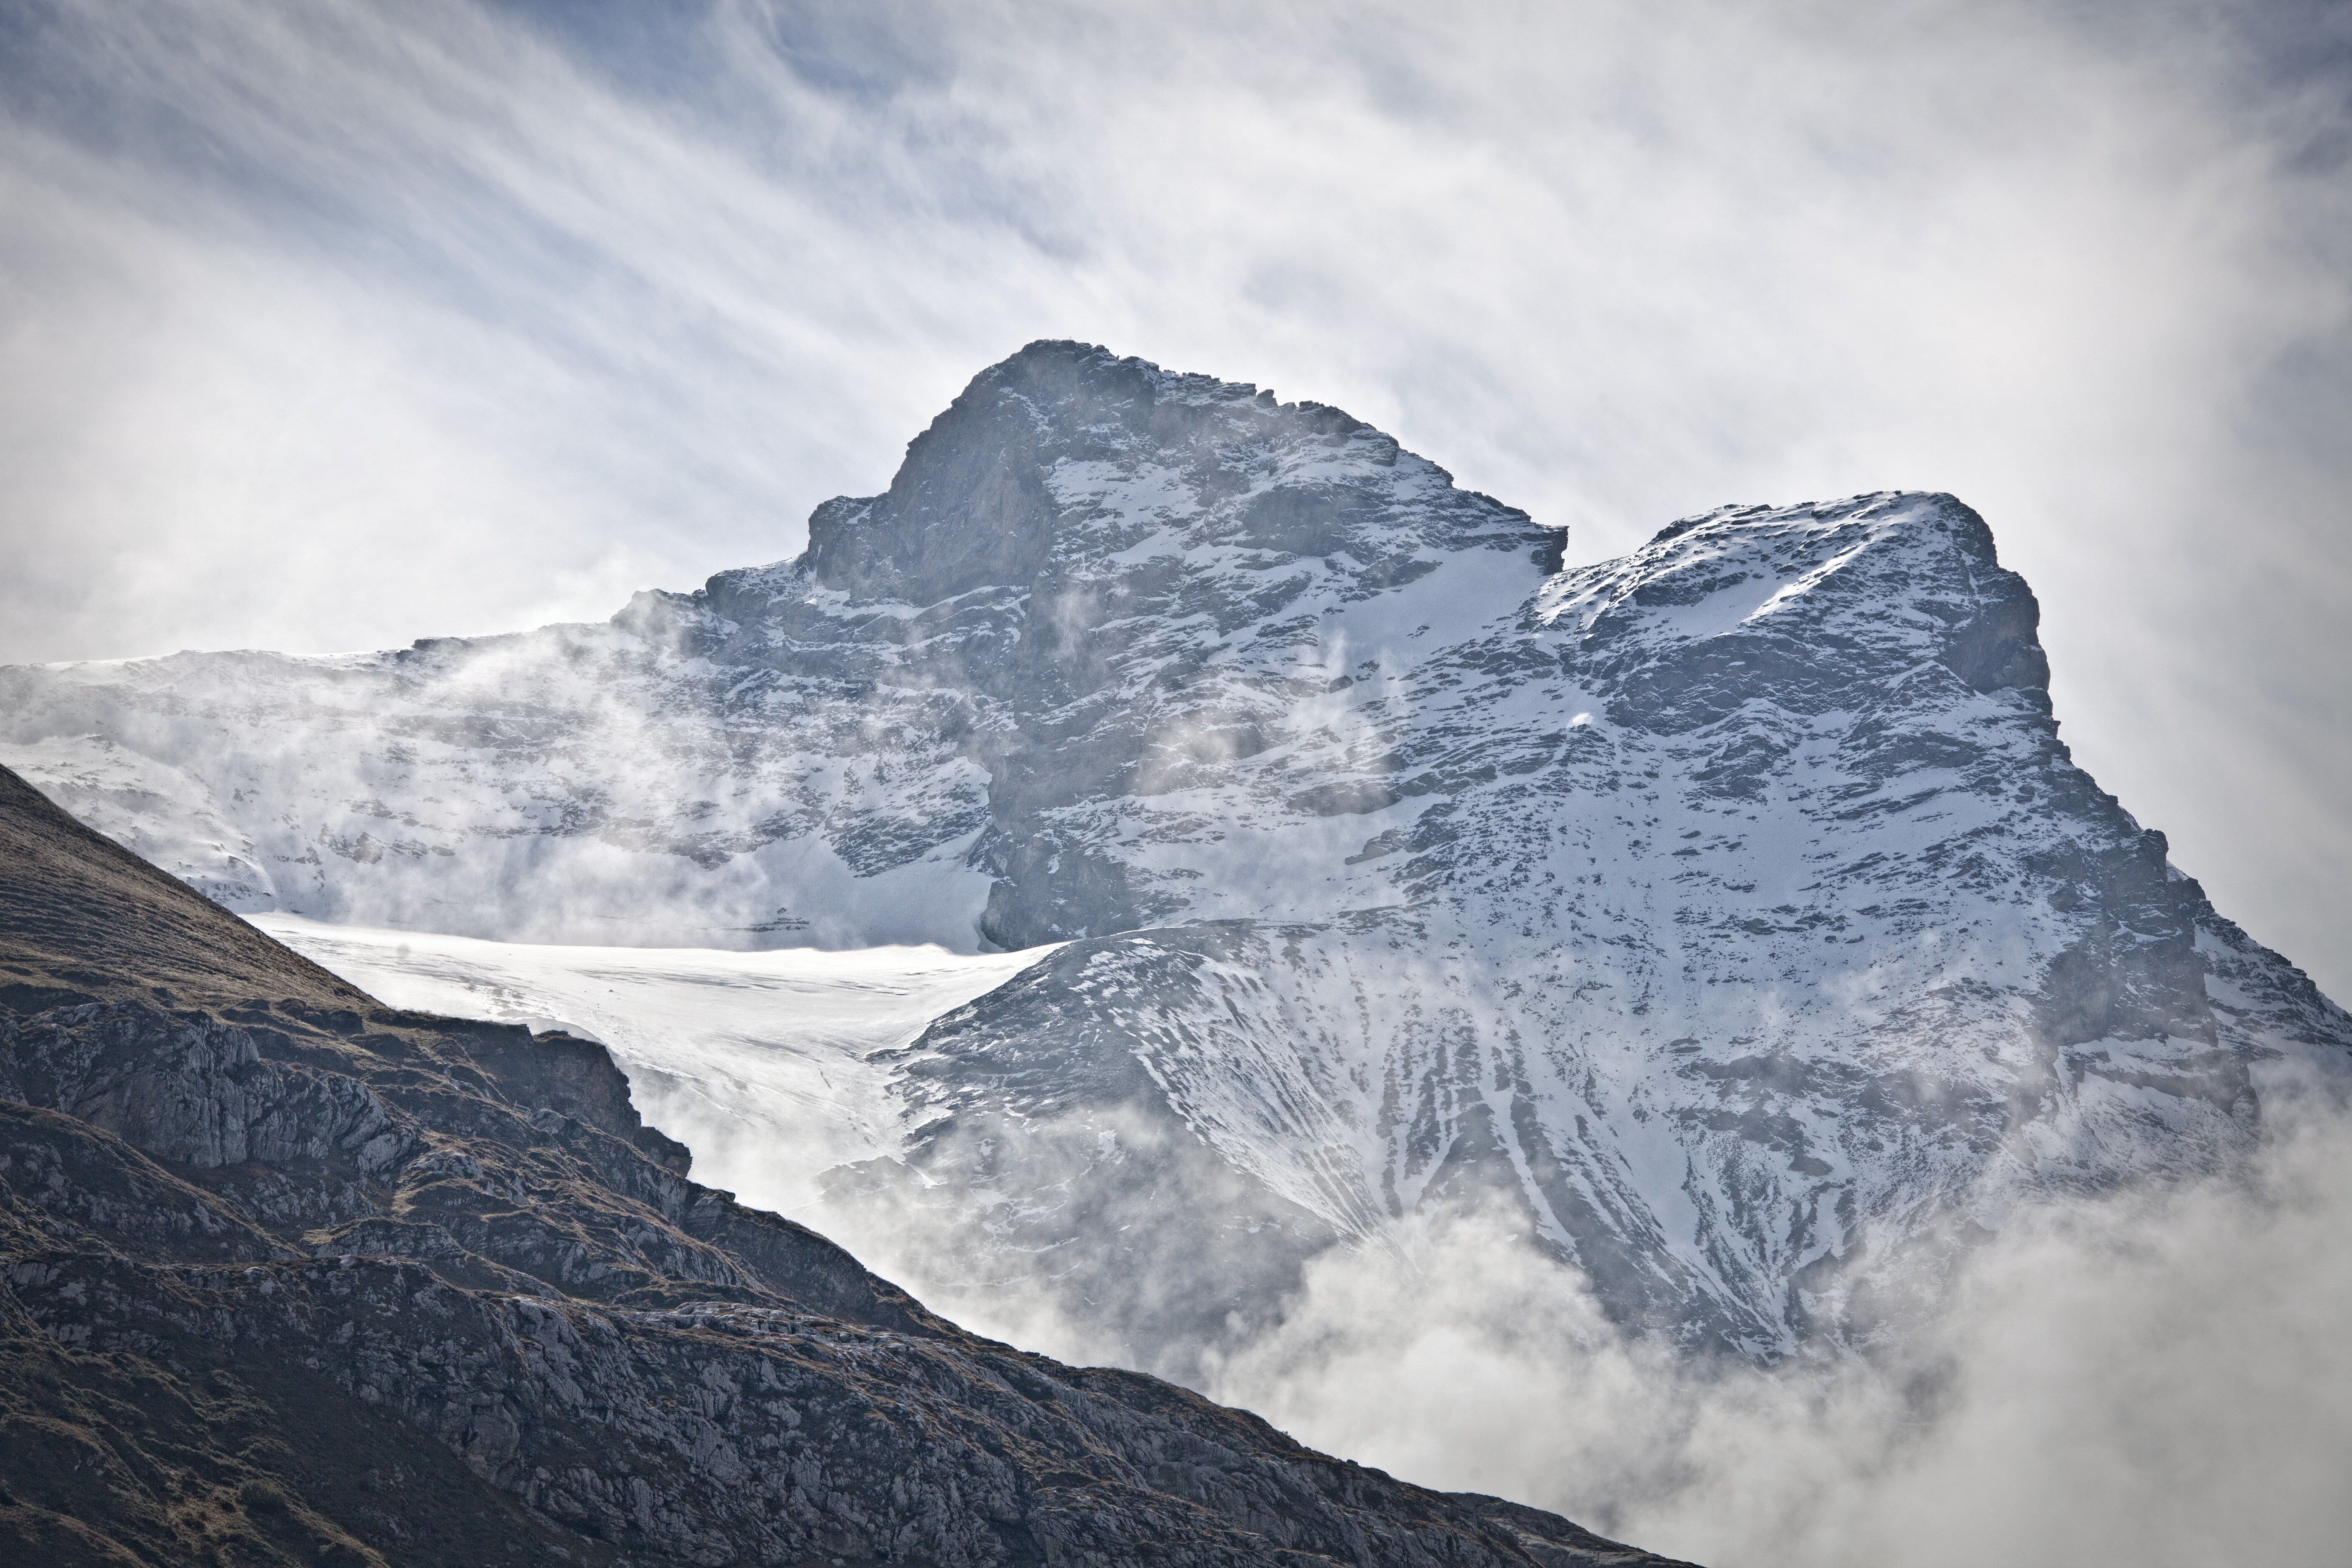
mountain, snow, cloud, fog, mountain range, glacier, weather, ridge, summit, mountains, alps, switzerland, fell, pass, landform, geographical feature, mountainous landforms, glacial landform, geological phenomenon